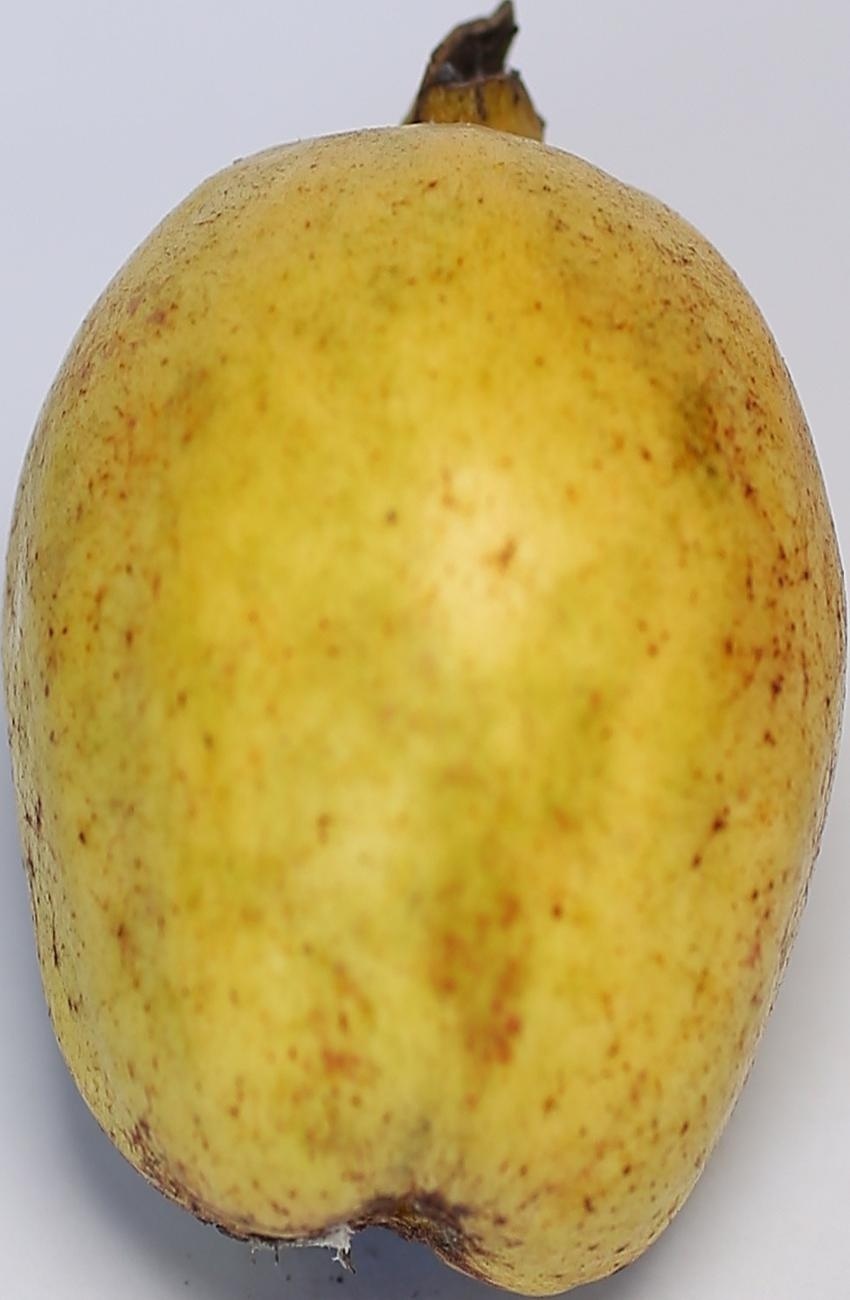
Maturity: ripe
Variety: thadhrami